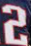
Number: 2